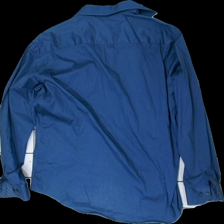
View: back
Type: Shirt
Category: Men
Brand: Dressman
Colors: Blue
Material: 55% cotton 45% nylone
Cut: Regular
Size: XXL
Season: All
Stains: Minor
Damage: fläckar
Damage location: bottom right
Damage 2 location: top center
Price range: 50-100
Recommended usage: Reuse
Description: blå skjorta med flera små fläckar längst ner